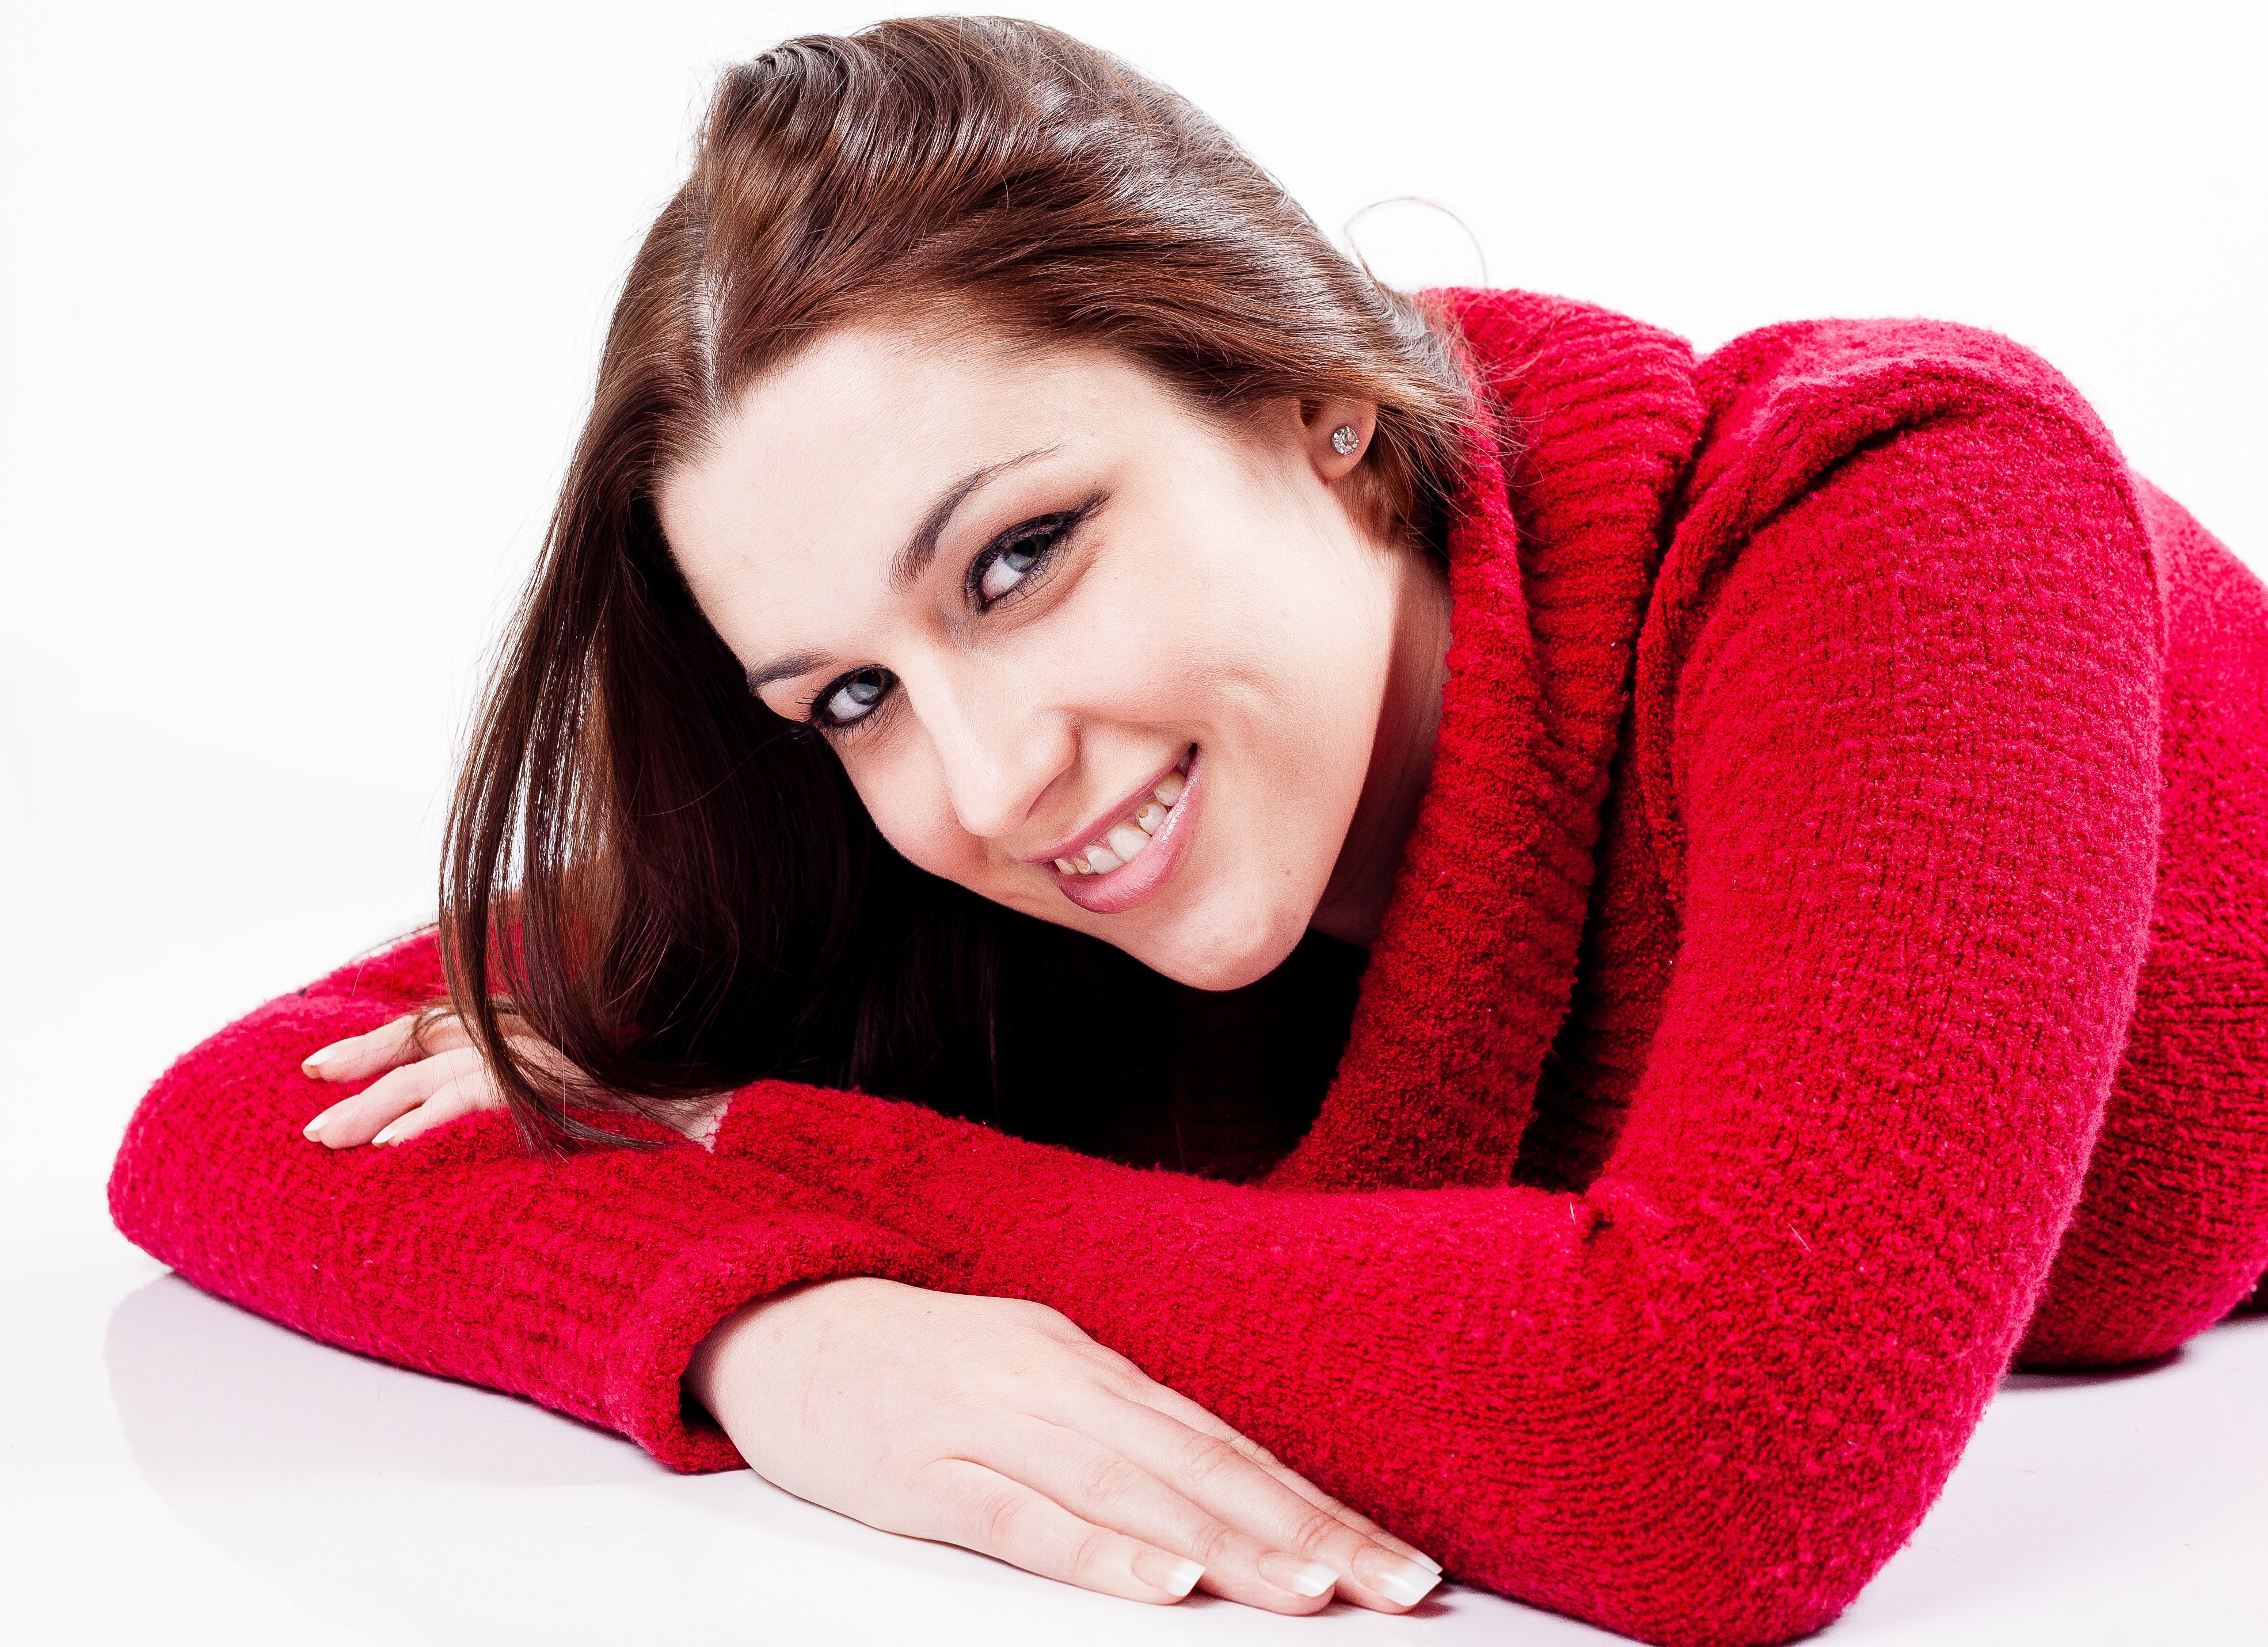
people, girl, woman, white, female, young, red, sitting, natural, furniture, arm, hairstyle, smiling, smile, jumper, lying down, one, body, attractive, adult, photo shoot, human positions